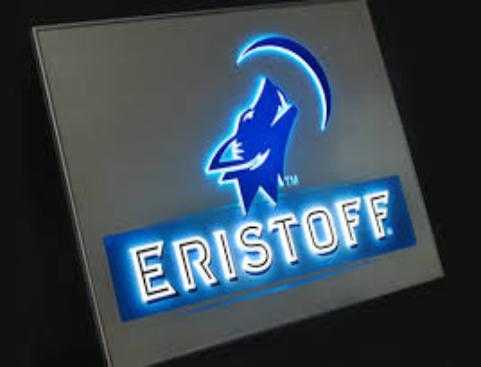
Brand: Eristoff
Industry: Food